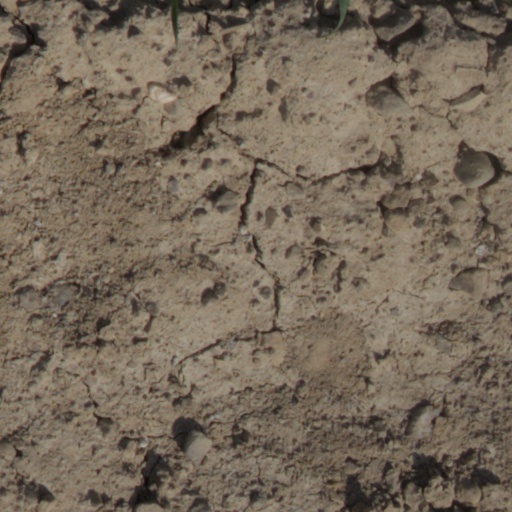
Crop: wheat